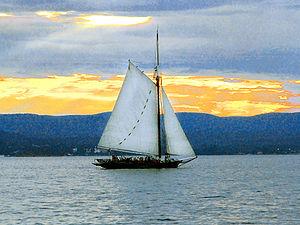
Le sloop est un voilier à un mât gréé en voile aurique à un seul foc.